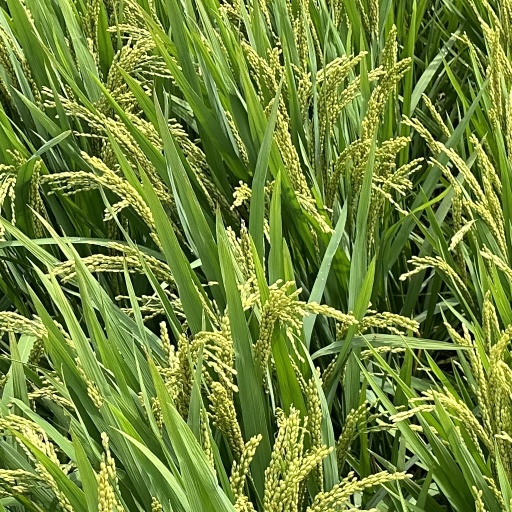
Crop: rice